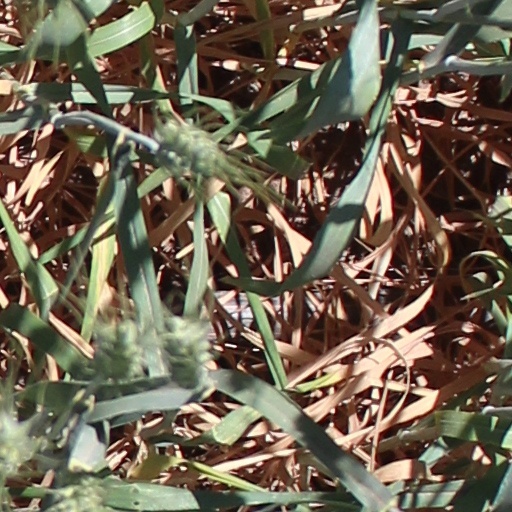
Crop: wheat